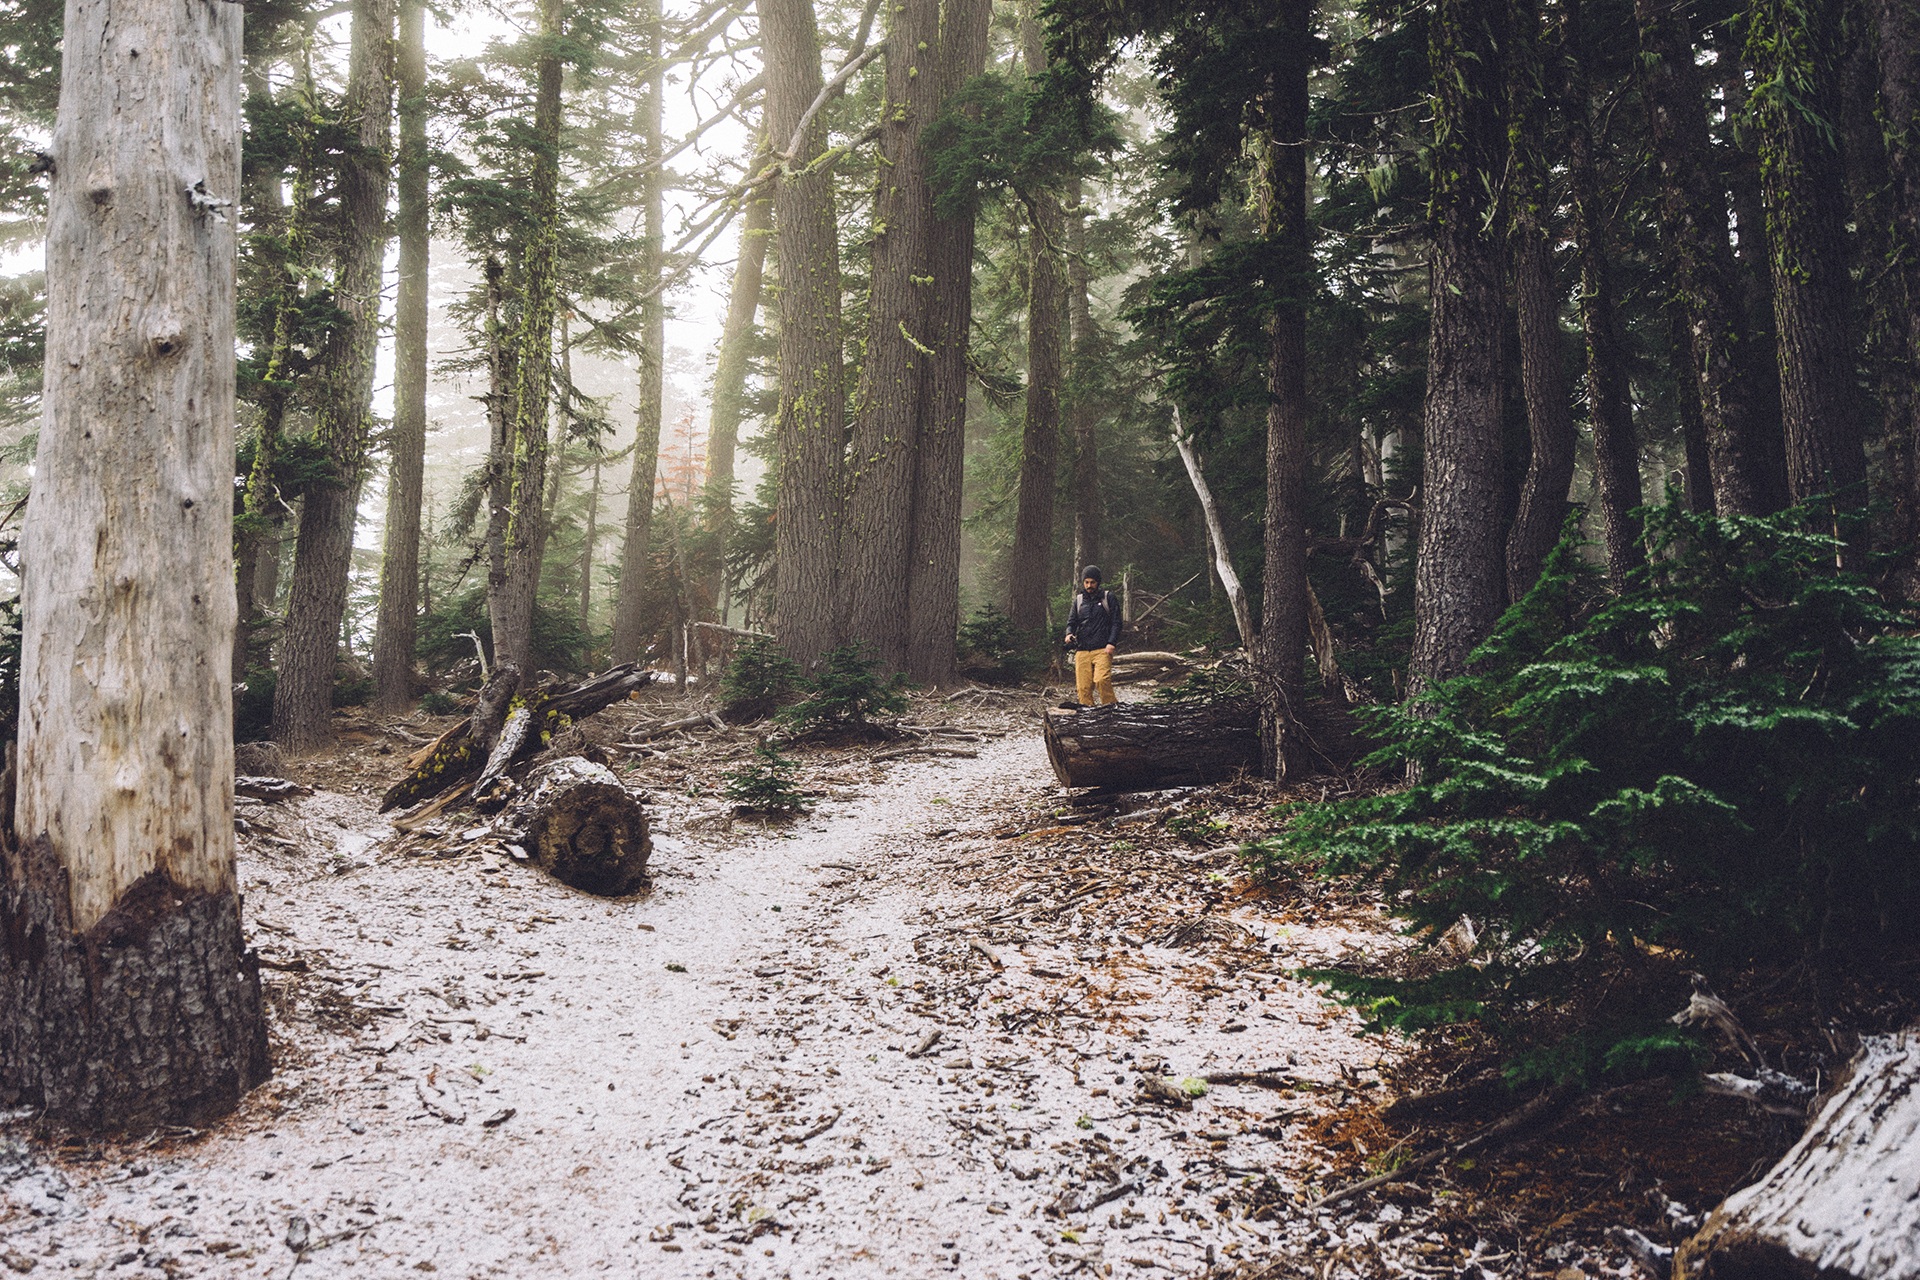
man, tree, nature, forest, path, wilderness, snow, cold, winter, hiking, trail, trek, soil, trees, woods, woodland, habitat, ecosystem, natural environment, woody plant